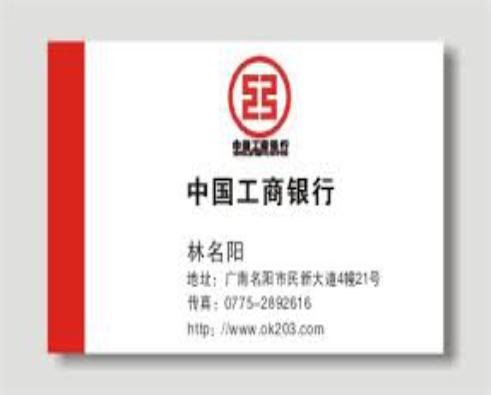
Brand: icbc-1
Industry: Others